Bird anatomy

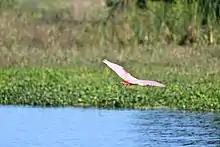
A Roseate spoonbill excreting urine in flight

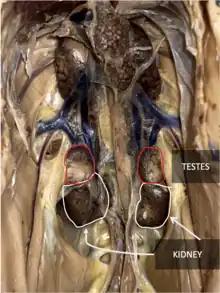
Superior (towards the top) is the chicken's head, inferior (towards the bottom) is the chicken's feet. Chicken's kidneys are visualized at the bottom of the abdomen cavity, along the medial spine of the chicken. Testes are labeled as they sit above the kidneys.

Male birds have two testes which become hundreds of times larger during the breeding season to produce sperm. The testes in birds are generally asymmetric with most birds having a larger left testis. Female birds in most families have only one functional ovary (the left one), connected to an oviduct — although two ovaries are present in the embryonic stage of each female bird. Some species of birds have two functional ovaries, and the kiwis always retain both. Birds do not have male accessory glands.